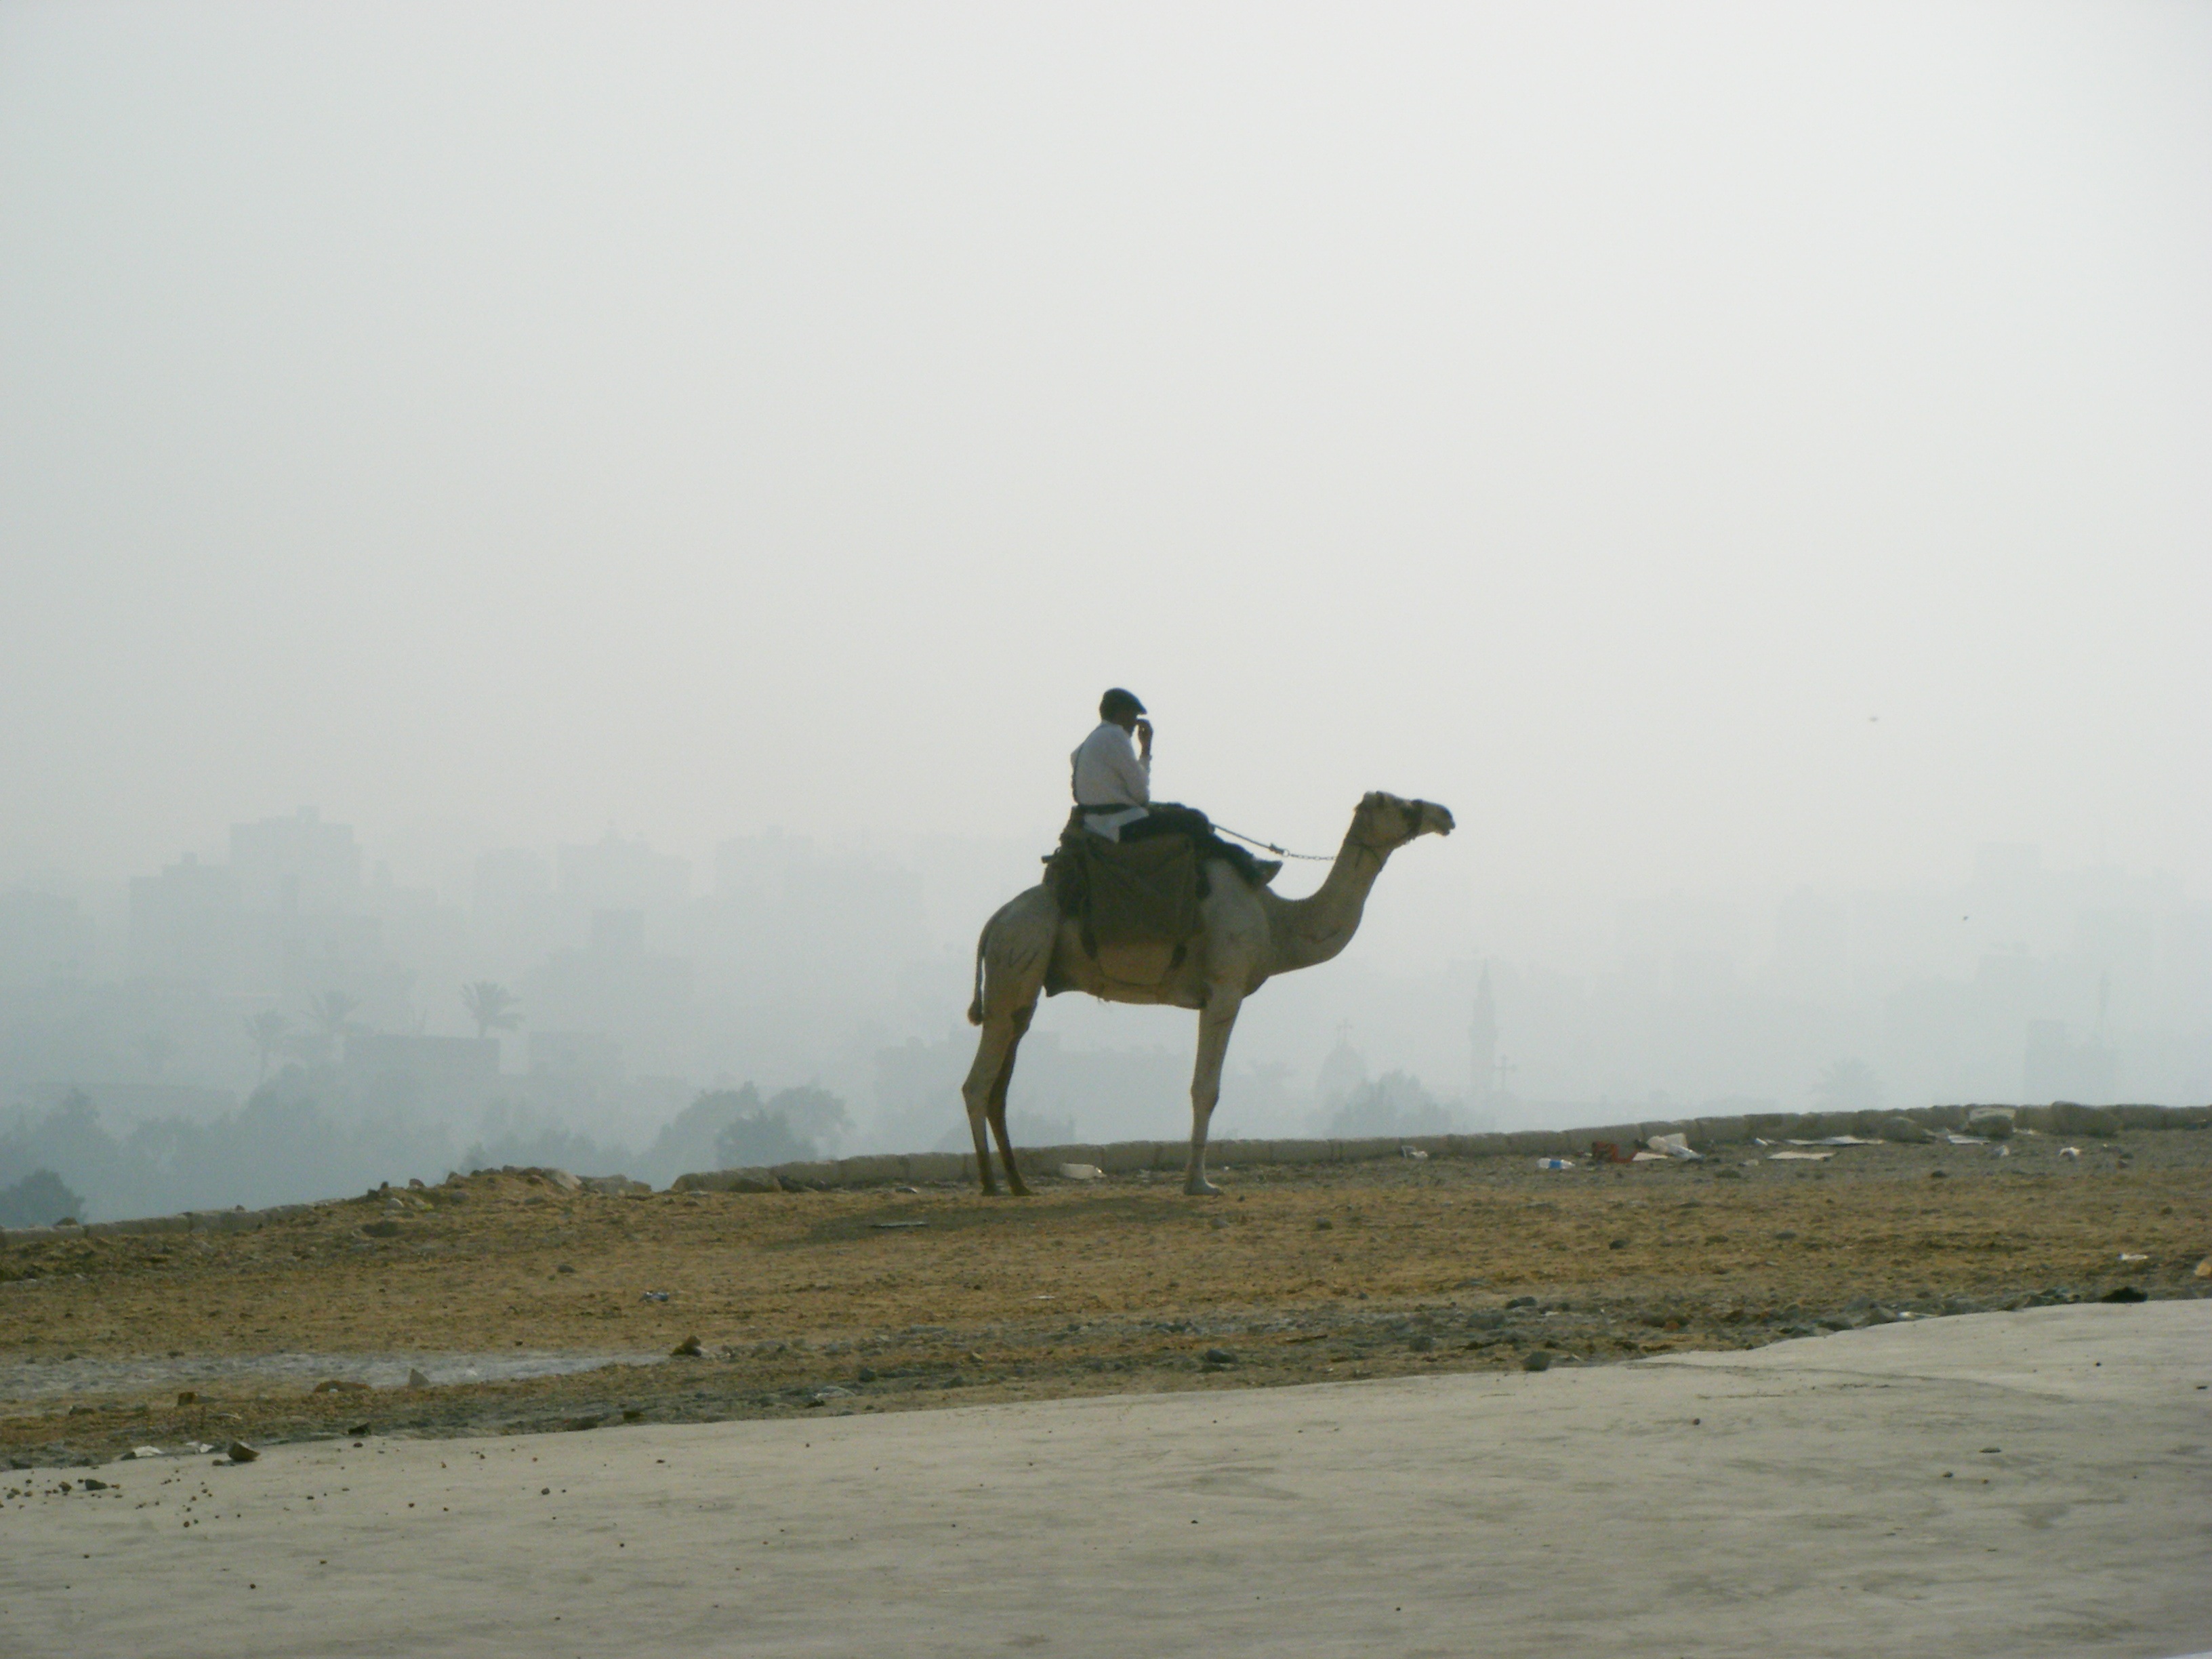
landscape, sand, camel, horse, mammal, powder, lonely, natural environment, camel like mammal, horse like mammal, animal sports